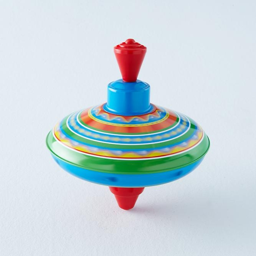
every kid has to have a top .